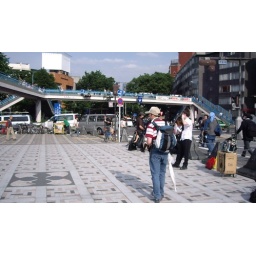
That guy, the one in the white shirt, has a sign saying &amp;quot;I want a japanese girlfriend&amp;quot;.